2010 World Touring Car Championship

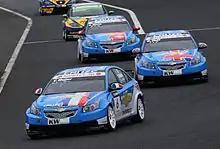
Yvan Muller won his second Drivers' Championship and Chevrolet won the Manufacturers' Championship for the first time.

The 2010 World Touring Car Championship season was the seventh season of the FIA World Touring Car Championship, and the sixth since its 2005 return. It began with the Race of Brazil at Curitiba on 7 March and ended with the Guia Race of Macau at the Guia Circuit on 21 November, after twenty-two races at eleven events. The championship was open to both Super 2000 and Diesel 2000 cars.